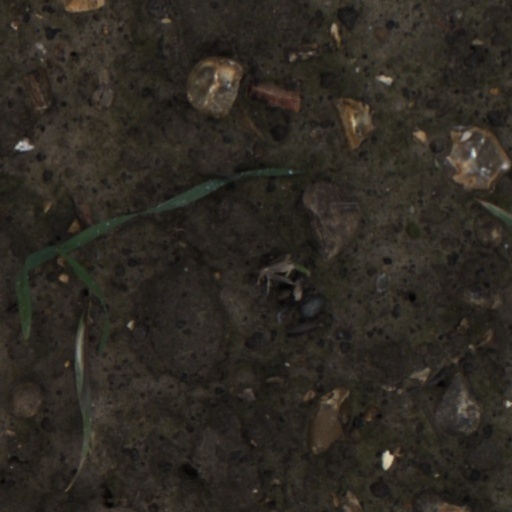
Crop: wheat